Licola, Victoria

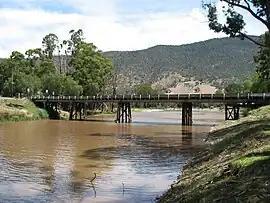
Bridge over the Macalister River

Licola is a locality in Victoria, Australia, located on Licola Road, in the Shire of Wellington, 254 kilometres east of Melbourne. At the 2021 census, Licola had a population of 0.